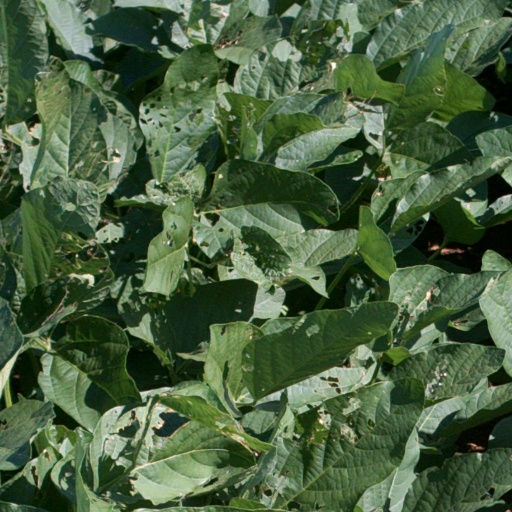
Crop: soybean